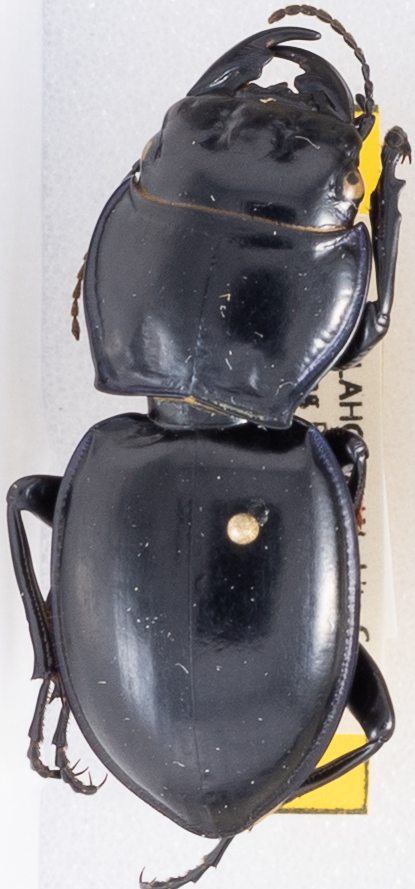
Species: Pasimachus californicus
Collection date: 2019-10-02
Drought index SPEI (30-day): -0.54
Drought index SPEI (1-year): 2.09
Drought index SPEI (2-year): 1.13